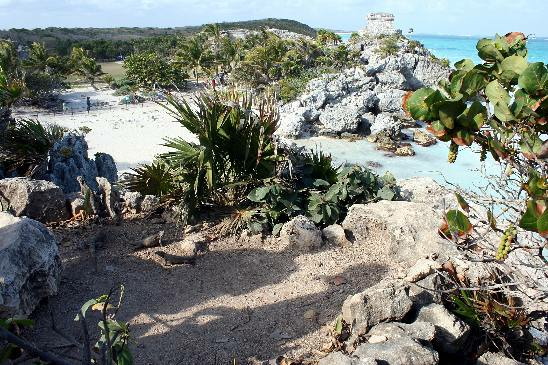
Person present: No